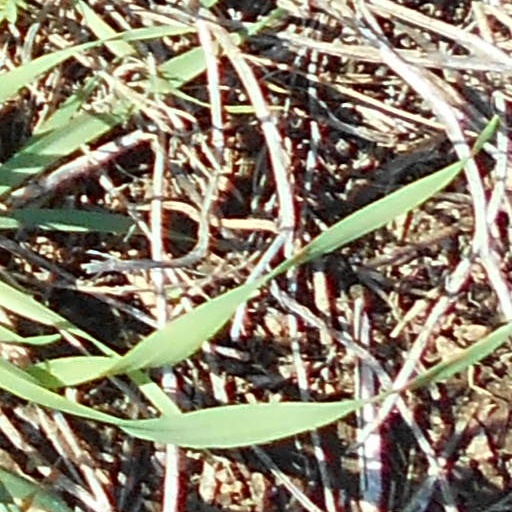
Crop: wheat